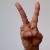
The image shows a hand gesture representing the letter 'V' in Indian Sign Language.